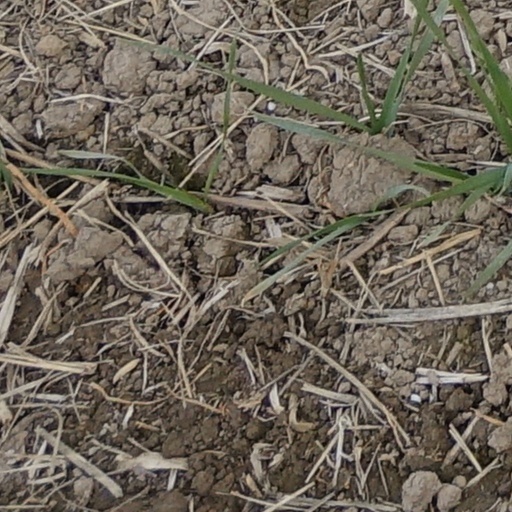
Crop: wheat